Corfe Castle (village)

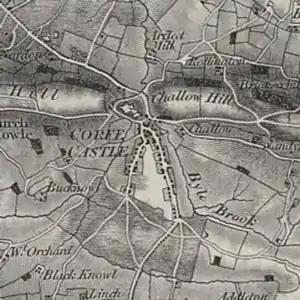
Ordnance Survey map of Corfe Castle in 1856, showing the castle and village in the gap of the Purbeck Hills

Burial mounds around Corfe Common to the south of Corfe Castle suggest that the area was occupied from 6000 BC. The common also points to a later Celtic field system worked by the Durotriges tribe. Evidence suggests that the tribe co-existed with the Romans in a trading relationship following the Roman invasion c. 50 AD.